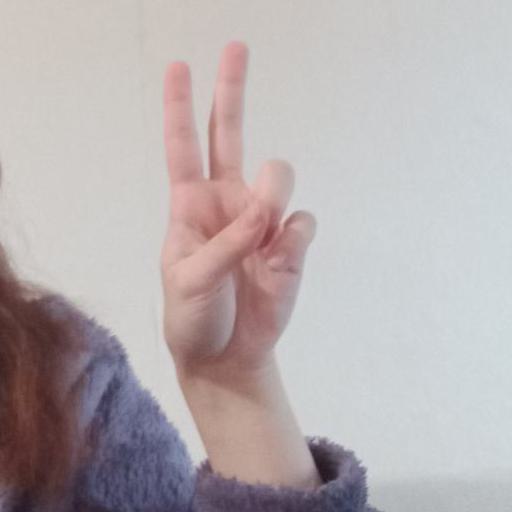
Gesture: peace